Thomas Medland

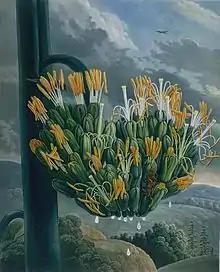

Medland lived in London for many years, practising both line engraving and in aquatint. He was known for landscape work, and was mainly employed on topographical plates. When Haileybury College was founded by the East India Company in 1806, Medland was appointed drawing-master there, and from that time lived in the neighbourhood of Hertford. He died at Hertford 30 October 1833.